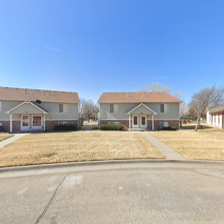
Label: streetView